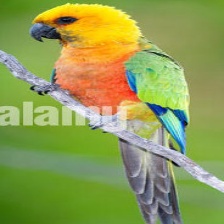
Species: JANDAYA PARAKEET
Scientific name: ARATINGA JANDAYA